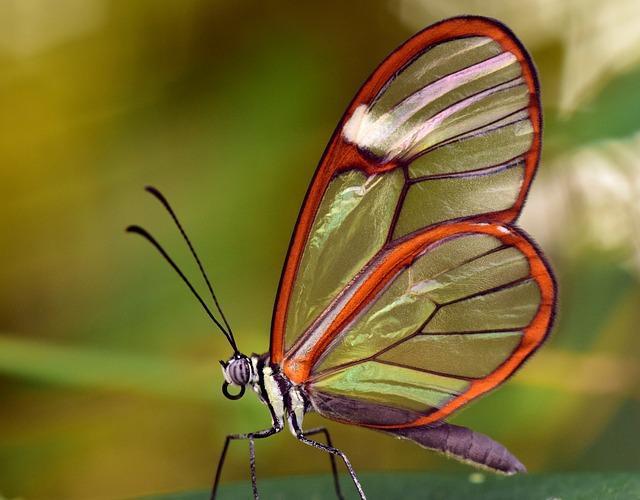
butterfly